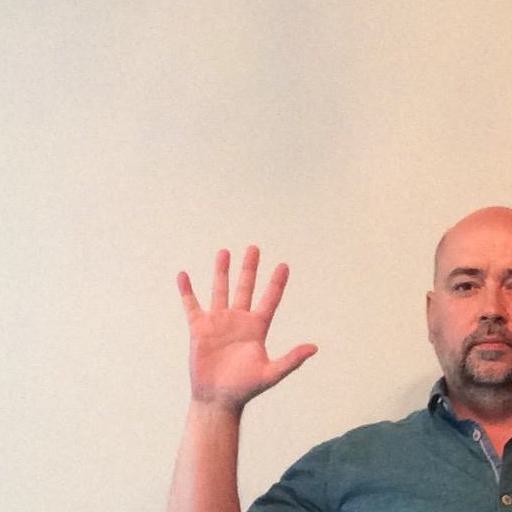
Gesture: palm